Jeddah

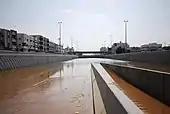
A tunnel in King Abdullah St. was filled with water during the 2011 floods.

Highway 40, which begins in Jeddah, connects the city to Mecca, Riyadh and Dammam on the east coast. Jeddah does not have any rapid transit system, but the Haramain High Speed Railway provides a connection to Mecca and Medina.